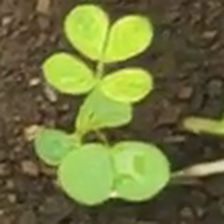
Weed species: Sicklepod_(Senna obtusifolia)